Offside (2011 film)

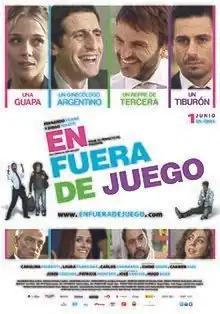
Spanish theatrical release poster

Offside is a 2011 Spanish Argentine comedy film directed by David Marqués from a screenplay by Rafael Calatayud and Kiko Martínez which stars Fernando Tejero and Diego Peretti.